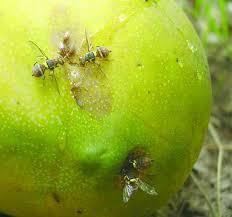
Label: apples